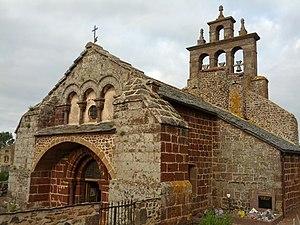
Église Saint-Rémy de Vergezac This building is classé au titre des Monuments Historiques. It is indexed in the Base Mérimée, a database of architectural heritage maintained by the French Ministry of Culture,
Vergezac est une commune française située dans le département de la Haute-Loire en région d'Auvergne-Rhône-Alpes.
Cet article recense les monuments historiques français classés en 1907.
L'église Saint-Rémy de Vergezac est située à Vergezac, dans le Velay et dans le département de la Haute-Loire. Plus précisément, elle se trouve près de la route nationale 102 dans le village de Saint-Rémy.